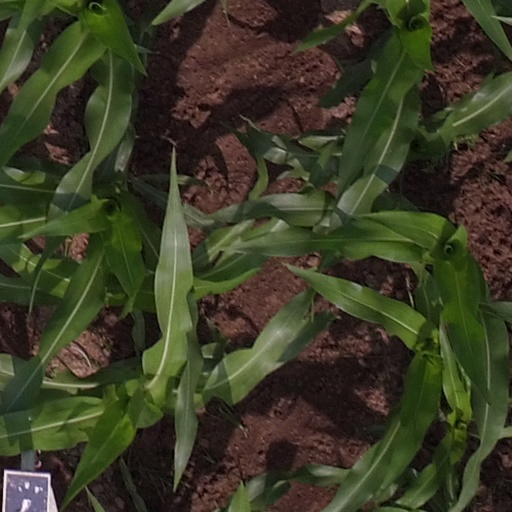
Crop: maize; corn